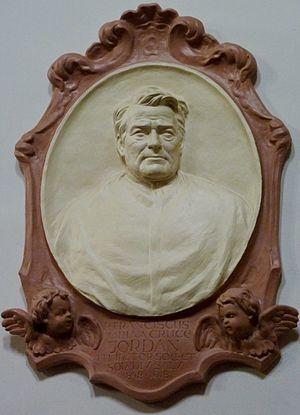
Johann Baptist Jordan, plus connu sous le nom de François-Marie de la Croix, né le 16 juin 1848 à Gurtweil et mort le 8 septembre 1918 à Tavel, est un prêtre catholique allemand, fondateur de la Société du Divin Sauveur et des Sœurs du Divin Sauveur. En juin 2020, le Vatican annonce qu'il sera béatifié.
Cette liste de saints concerne les saints, bienheureux, et vénérables reconnus comme tels par l'Église catholique, ayant vécu au XXᵉ siècle. Sur cette période, l'Église a donné comme modèles évangéliques 152 saints et 2 038 bienheureux.
Cette page dresse la liste des personnes béatifiées par le pape François.